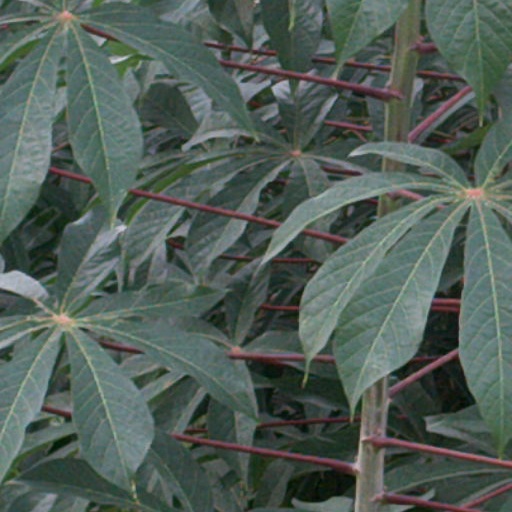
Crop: cassava